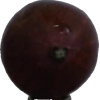
Label: gooseberry